Lao cuisine

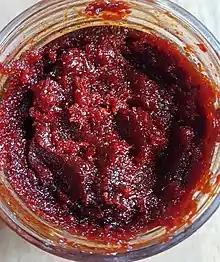
"Jaew bong"

The typical Lao stove, or brazier, is called a "tao-lo" and is fueled by charcoal. It is shaped like a bucket, with room for a single pot or pan to sit on top. The wok, "maw khang" in Lao, is used for frying and stir-frying. Sticky rice is steamed inside of a bamboo basket, a "huad", which sits on top of a pot, which is called the "maw nung".